Christmas tree (aviation)

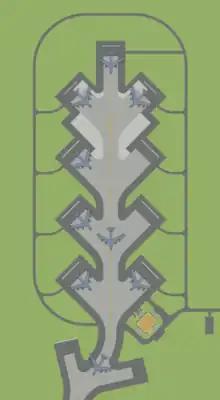

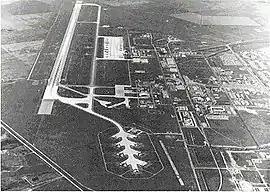

A Christmas tree was a type of alert area constructed by the United States Air Force (USAF) for the Strategic Air Command (SAC) during the Cold War. Oftentimes, bombers or tanker aircraft were stationed next to a readiness crew building (RCB), also known as 'mole hole' facilities. The alert apron, also known as an alert ramp, received the name 'Christmas tree', because in plan-form it resembled a tree of the same name.